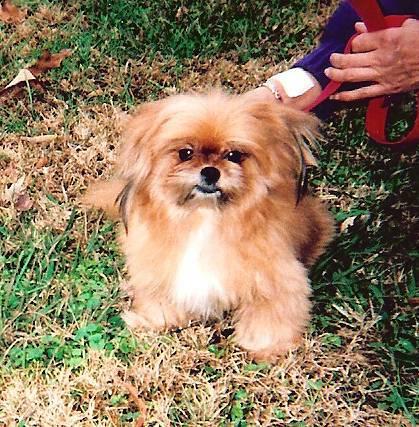
dog